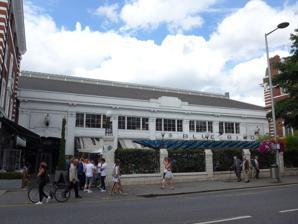
Building: Bluebird Garage
Country: United Kingdom
Year built: 1923
Bluebird Chelsea Bluebird Chelsea , at 330–350 King's Road, Chelsea, London , is a Grade II-listed building that is now a noted D&D London restaurant and café, but which had its origins as a noted Art Deco garage complex built for the Bluebird Motor Company, which had connections with Sir Malcolm Campbell . Early history The garage was built for the Bluebird Motor Company in 1923, designed to the very latest style by the architect Robert Sharp . At the time of its completion the garages were claimed to be the largest in Europe. At 50,000 sq ft (4,600 m 2 ), there was room for 300 cars in the main garage, a further 7,000 sq ft (650 m 2 ) was given over to workshops. On either side of the garage two further buildings contained lounges and writing rooms. The lounges were segregated for ladies, owners and chauffeurs. The land speed record breaker Malcolm Campbell was connected with the Bluebird garage, initially holding the franchise for Itala and Ballot cars. He raced both of these marques, using this hobby as a form of advertising. In 1925 he also became the agent for the newly founded Chrysler company. As a racing driver he was less than impressed with Chrysler and imposed upon his long-suffering mechanic Leo Villa to wring just enough speed out of it to put up an impressive show at Brooklands . One of Campbell's maxims was, "Never trade with your own money. Always use that of others", which he demonstrated when the Bluebird garage folded in 1927. The shareholders (of whom Campbell wasn't one) lost their whole investment. He repeated this with another garage at St. James's in the 1930s, again losing none of his own money whilst the backers lost £25,000. His own racing garage at Brooklands, the "Campbell Shed" paid for from his own pocket, was more successful. In later years the building was used as an ambulance station. From the late 1980s until the late 1990s the main building housed a fashion market called "Garage". Recent history In 1997 the building was converted by Sir Terence Conran 's Conran Group into the "Bluebird Gastrodrome", including a foodstore, chef shop, restaurant, bar, café and private dining rooms. The foodstore combined the skills and quality of specialists in bakery, butchery, greengrocery, fish and cheese mongers with the range of a supermarket. It also included specialist wine, coffee and confectionery sections. The garage area was later occupied by the Sainsbury's supermarket chain as an experimental "concept" shop. Sainsbury's withdrew from the space, which made way for "The Shop at Bluebird", a high-end clothes, furniture and book shop. References